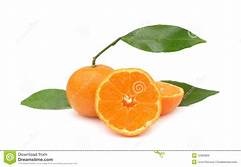
Label: mandarine